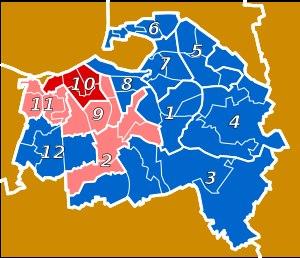
Le département du Val-de-Marne est divisé de 1968 à 1986 en huit circonscriptions législatives, le nombre de sièges ayant été porté à douze en 1986. Ce dernier chiffre a été ramené à onze lors du nouveau découpage électoral de 2010, en vigueur à compter des élections législatives de 2012.